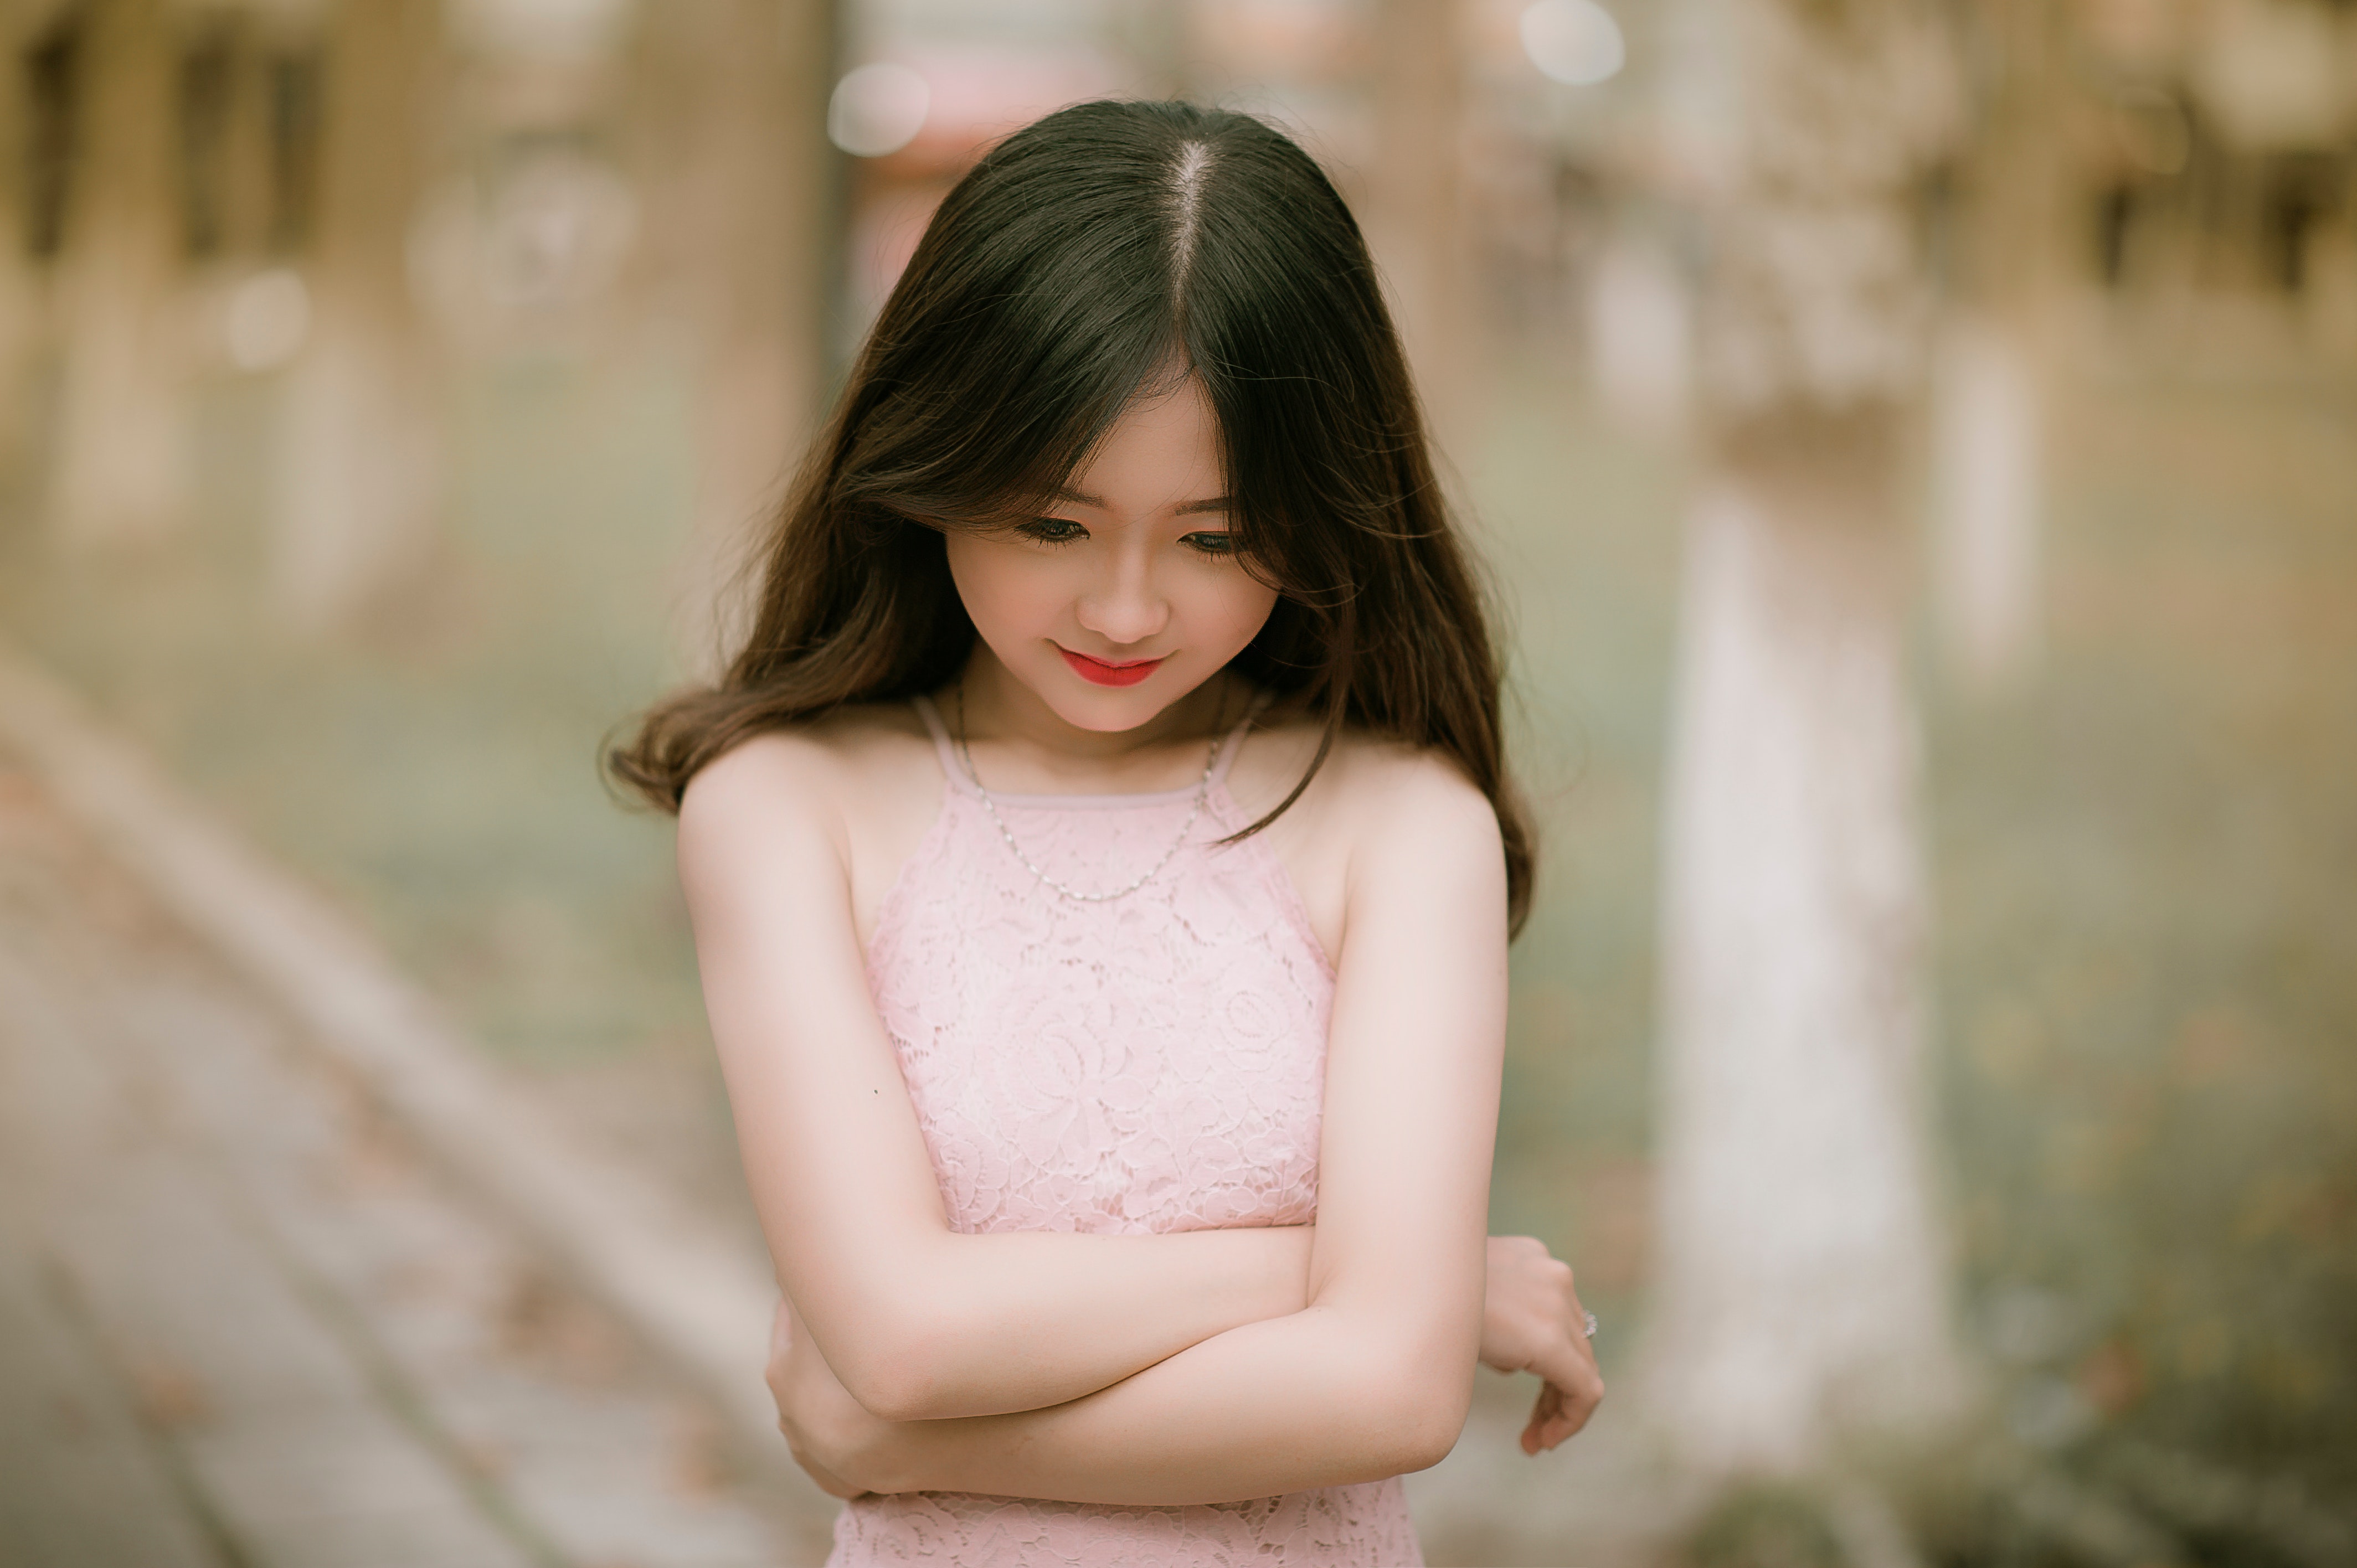
hair, face, photograph, pink, beauty, shoulder, skin, lip, head, hairstyle, eye, child, long hair, photography, fashion, smile, tree, brown hair, joint, portrait, portrait photography, dress, child model, photo shoot, sunlight, black hair, model, plant, happy, peach, flash photography